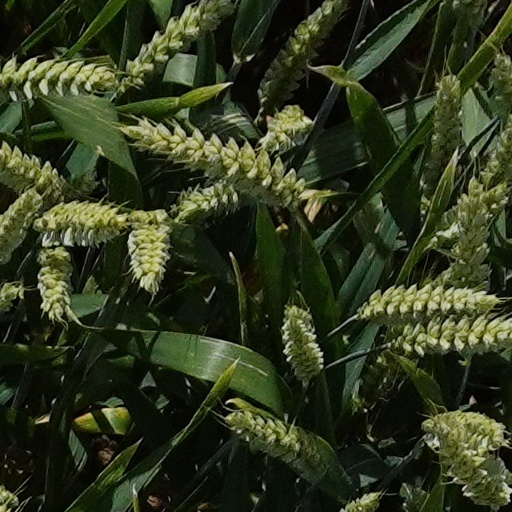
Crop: wheat